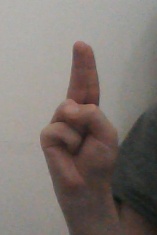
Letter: taa